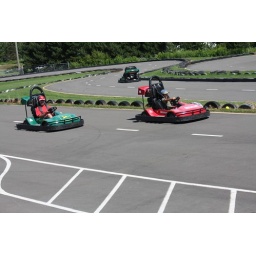
Me in the green and Logan in the red